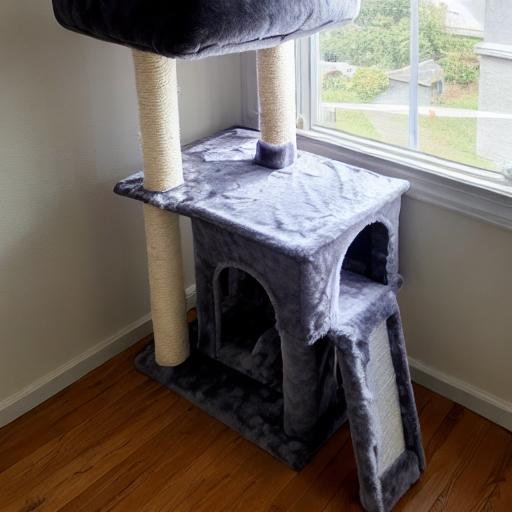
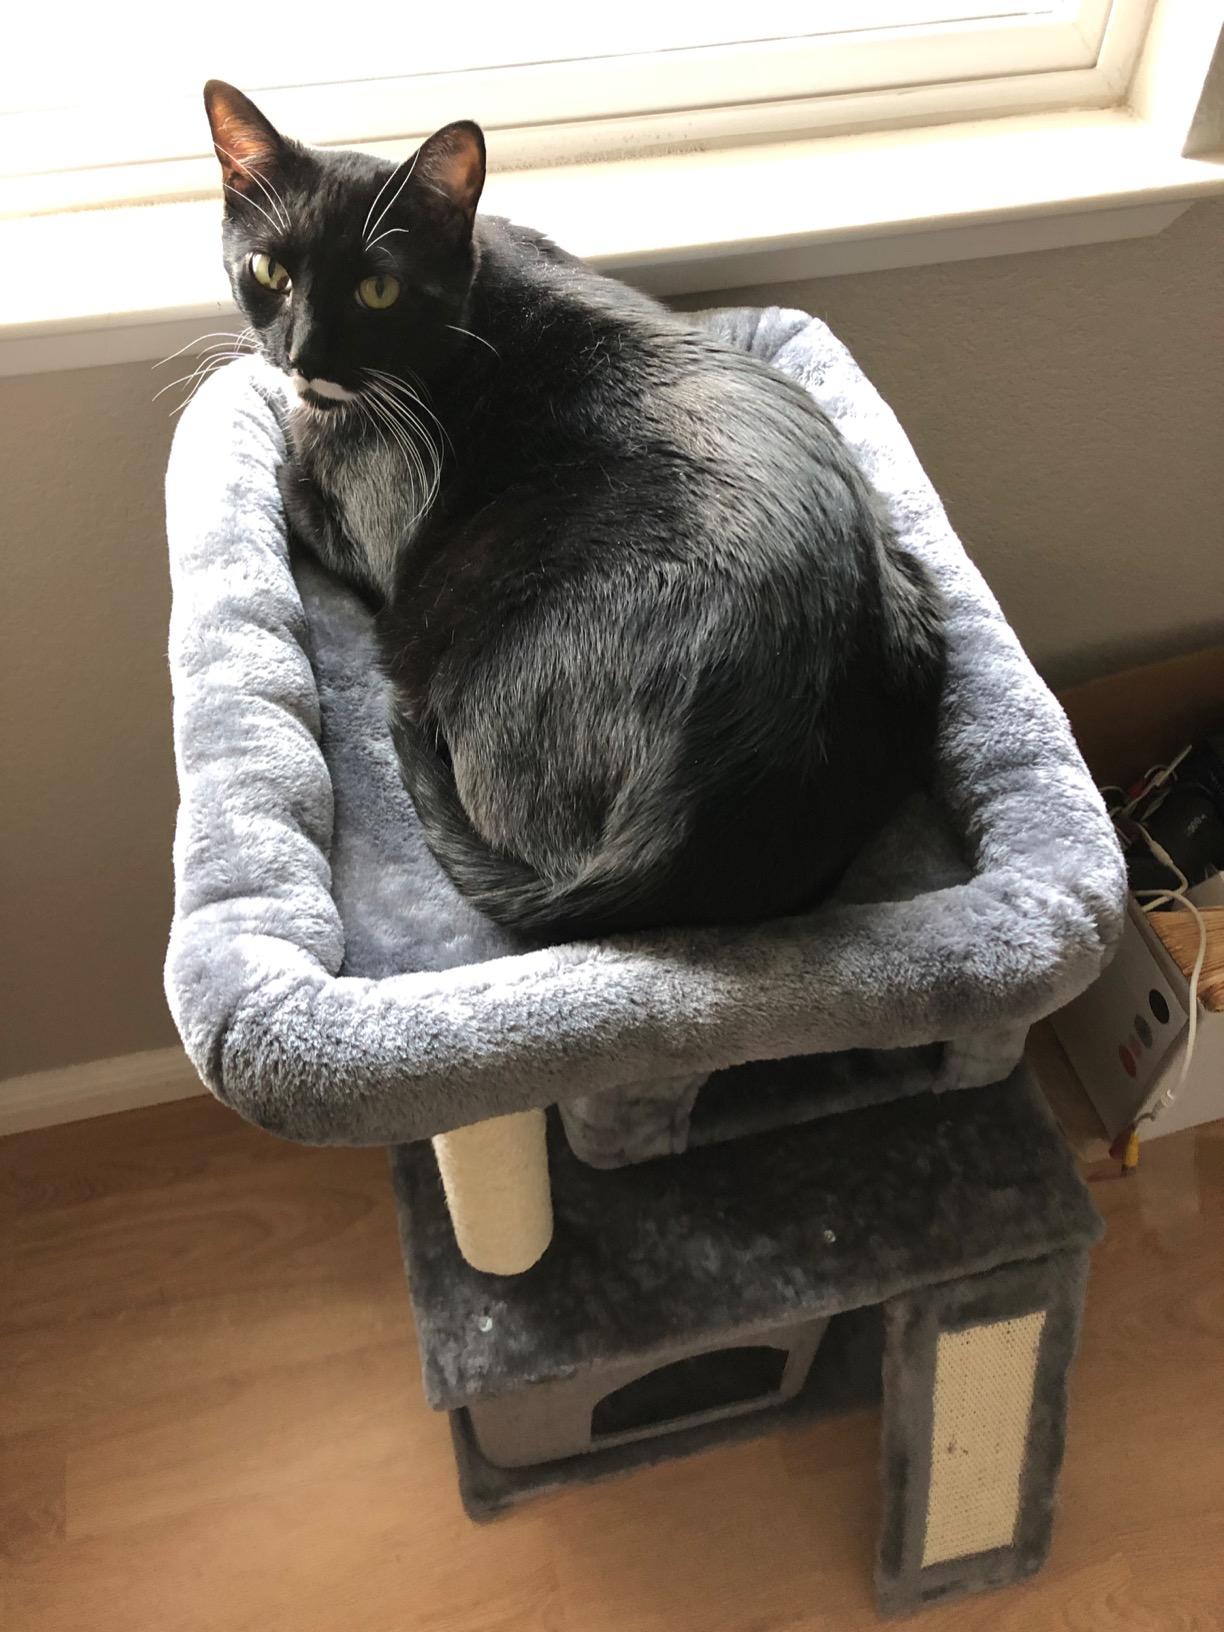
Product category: items_cat tree
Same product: no